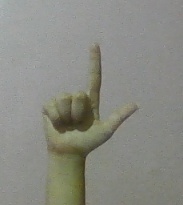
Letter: laam